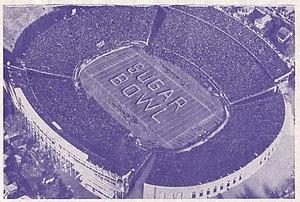
Le Sugar Bowl est un match annuel d'après-saison régulière de football américain et de niveau universitaire se tenant en Louisiane à La Nouvelle-Orléans depuis 1935.
Le Tulane Stadium était un stade de football américain de 80 985 places situé à La Nouvelle-Orléans, Louisiane.